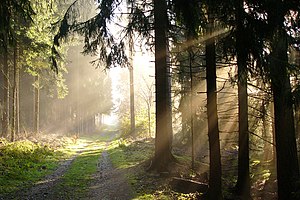
Varusslaget / Slaget / Opfølgningen
Sensommer i Teutoburgerskoven
Varusslaget var et afgørende slag mellem Romerriget og en alliance af germanske stammer. Slaget stod om efteråret 9 e.Kr. måske i Teutoburgerskoven. Nyere forskning har vist, at slagmarken sandsynligvis lå ved Kalkriese ved Bramsch nord for Osnabrück.